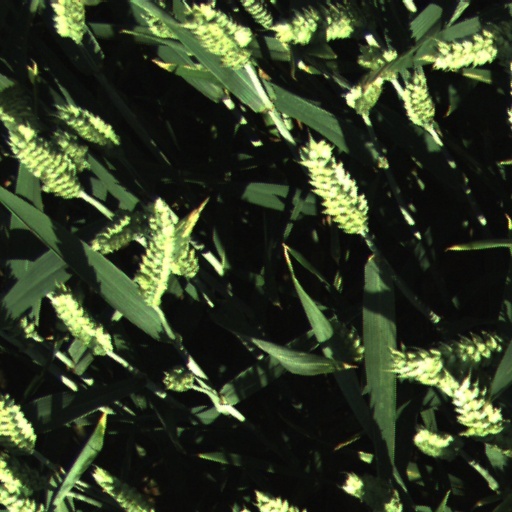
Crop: wheat